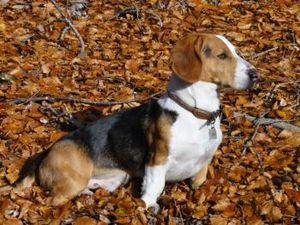
Le basset de Westphalie est une race de chiens originaire d'Allemagne. C'est un chien courant de type basset, réduction du brachet allemand, à la robe tricolore.